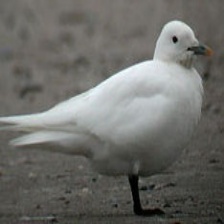
Species: IVORY GULL
Scientific name: PAGOPHILA EBURNEA